Emily Zurrer

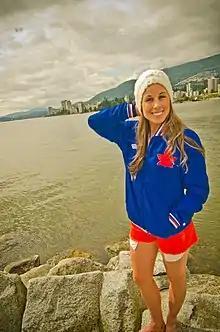
Zurrer in July 2012

Emily Jane Zurrer (born July 12, 1987) is a Canadian former soccer player who played as a defender. She previously played for Seattle Reign FC in the National Women's Soccer League, Dalsjöfors GoIF in the Damallsvenskan, and the Vancouver Whitecaps in the W-League.